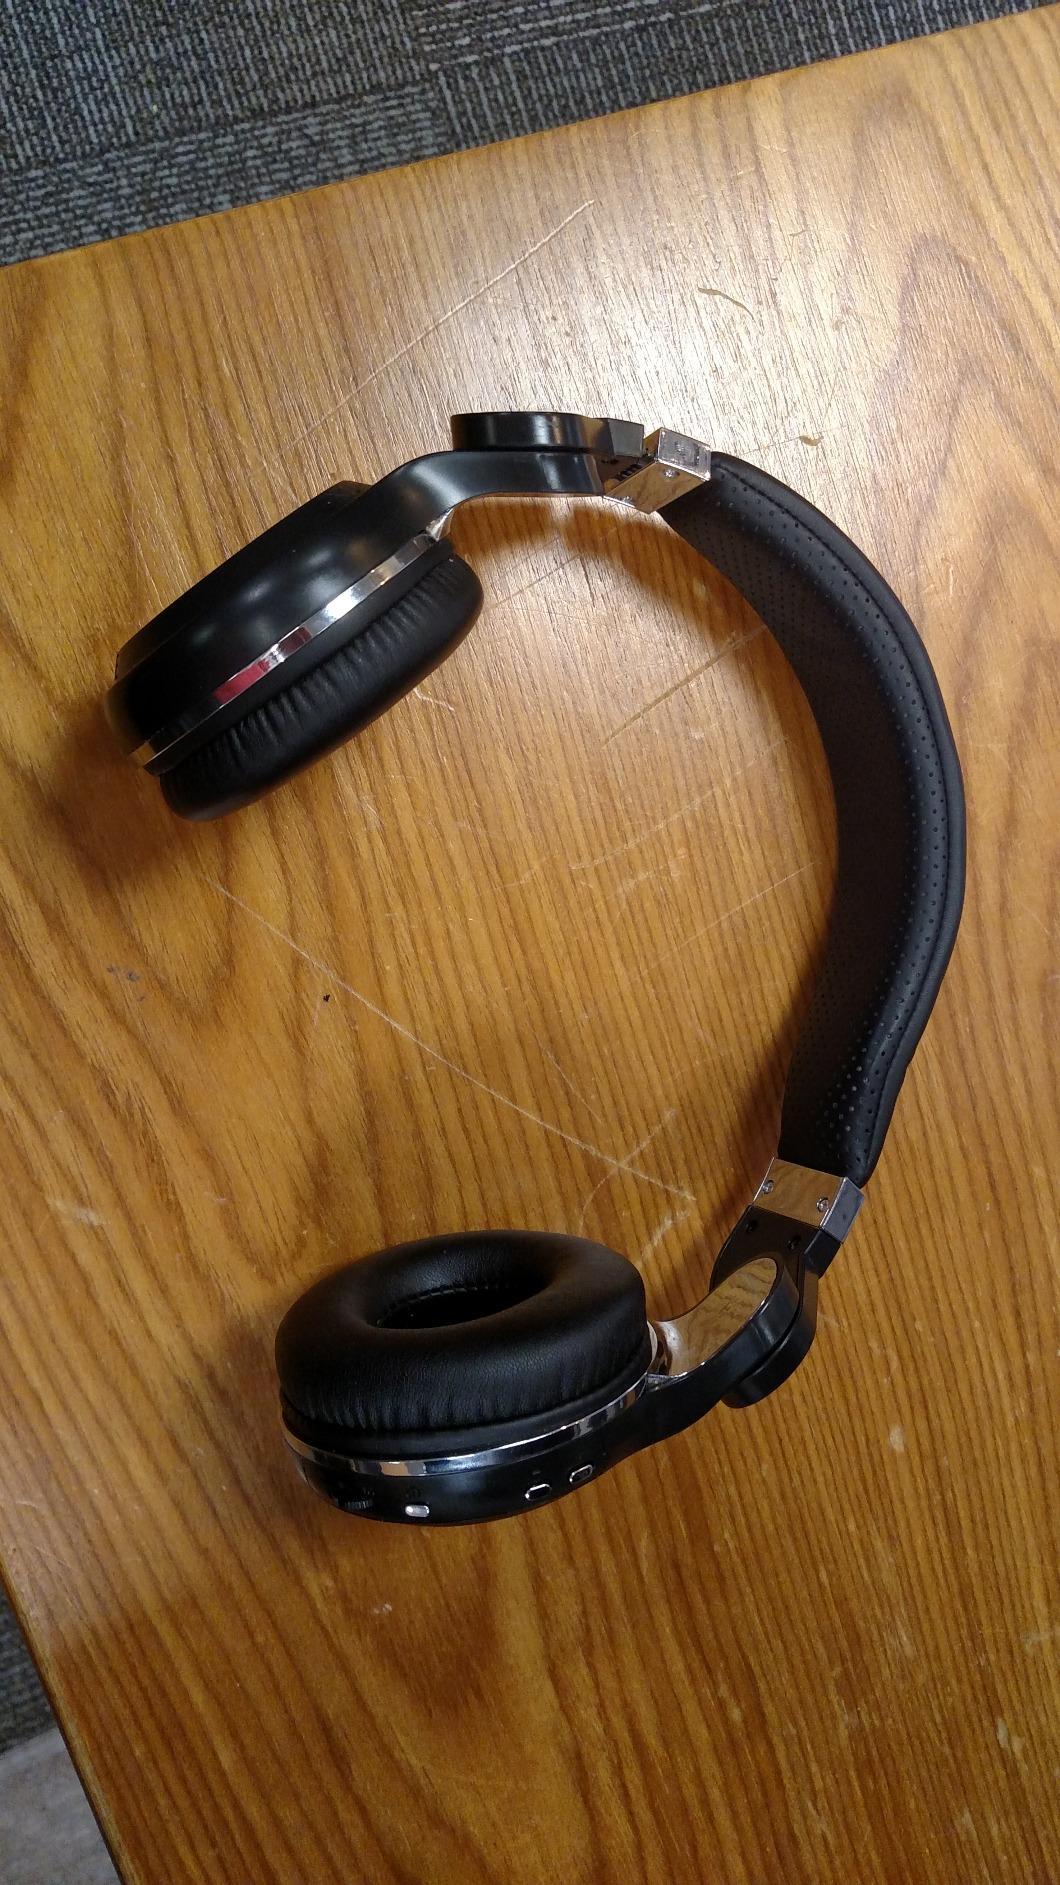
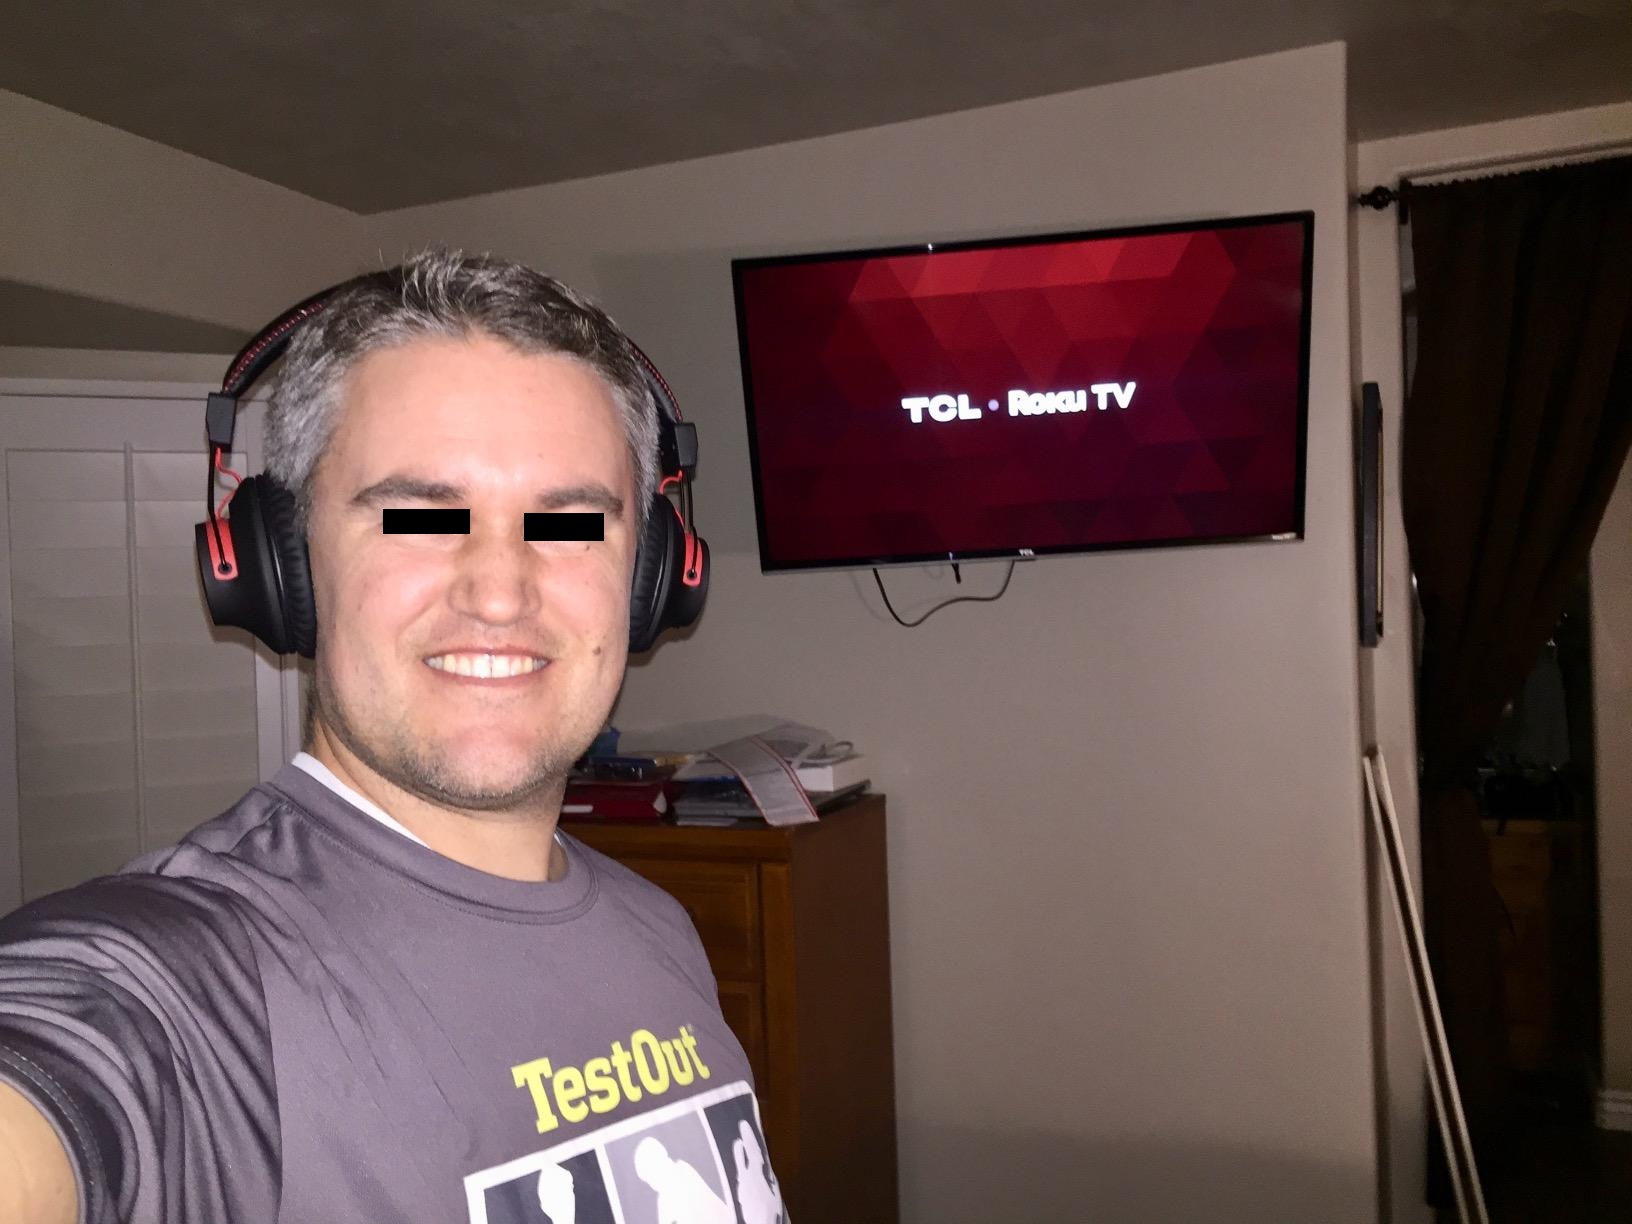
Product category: headphones
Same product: no